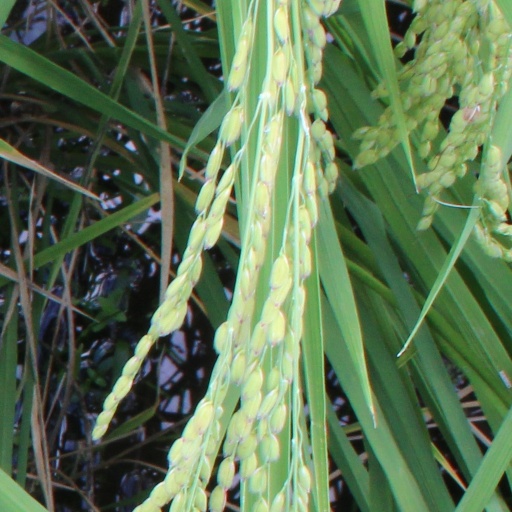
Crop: rice